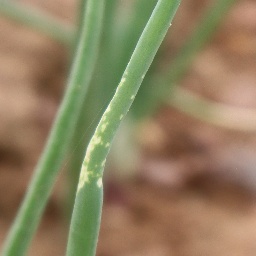
Label: Iris yellow virus